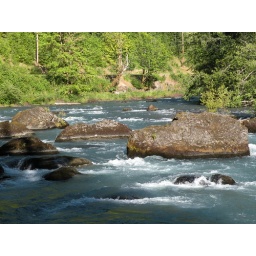
Elwah river canyon in the sun